Architecture of Mexico

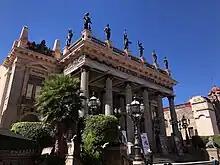
The Neoclassical exterior of the Teatro Juárez in Guanajuato City. It has eclectic interior elements, including an Art Nouveau lounge and an auditorium with Orientalist motifs.

Columns and pilasters were an important element of Mexican Baroque style, in particular the part of the column between the capital and the base, which can be categorized in six types including Salomonic and estipite (an inverted truncated pyramid) in the later colonial period. Even if the rest of the structure was not covered in decoration, such as in the "purist" style, columns and spaces between doubled columns were profusely decorated.